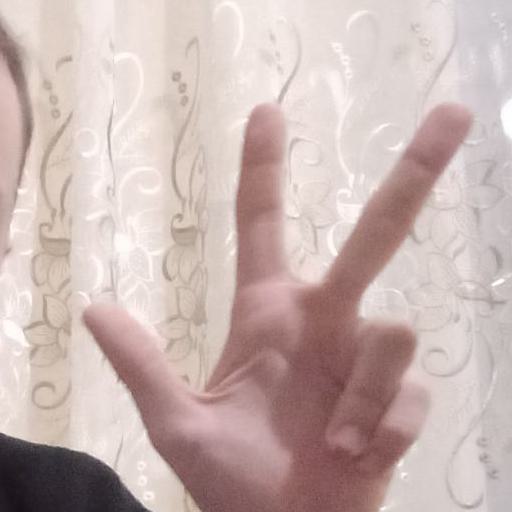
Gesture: three2